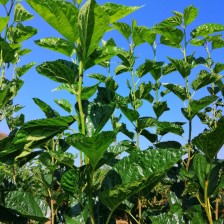
Variety: BlackOodTurkey